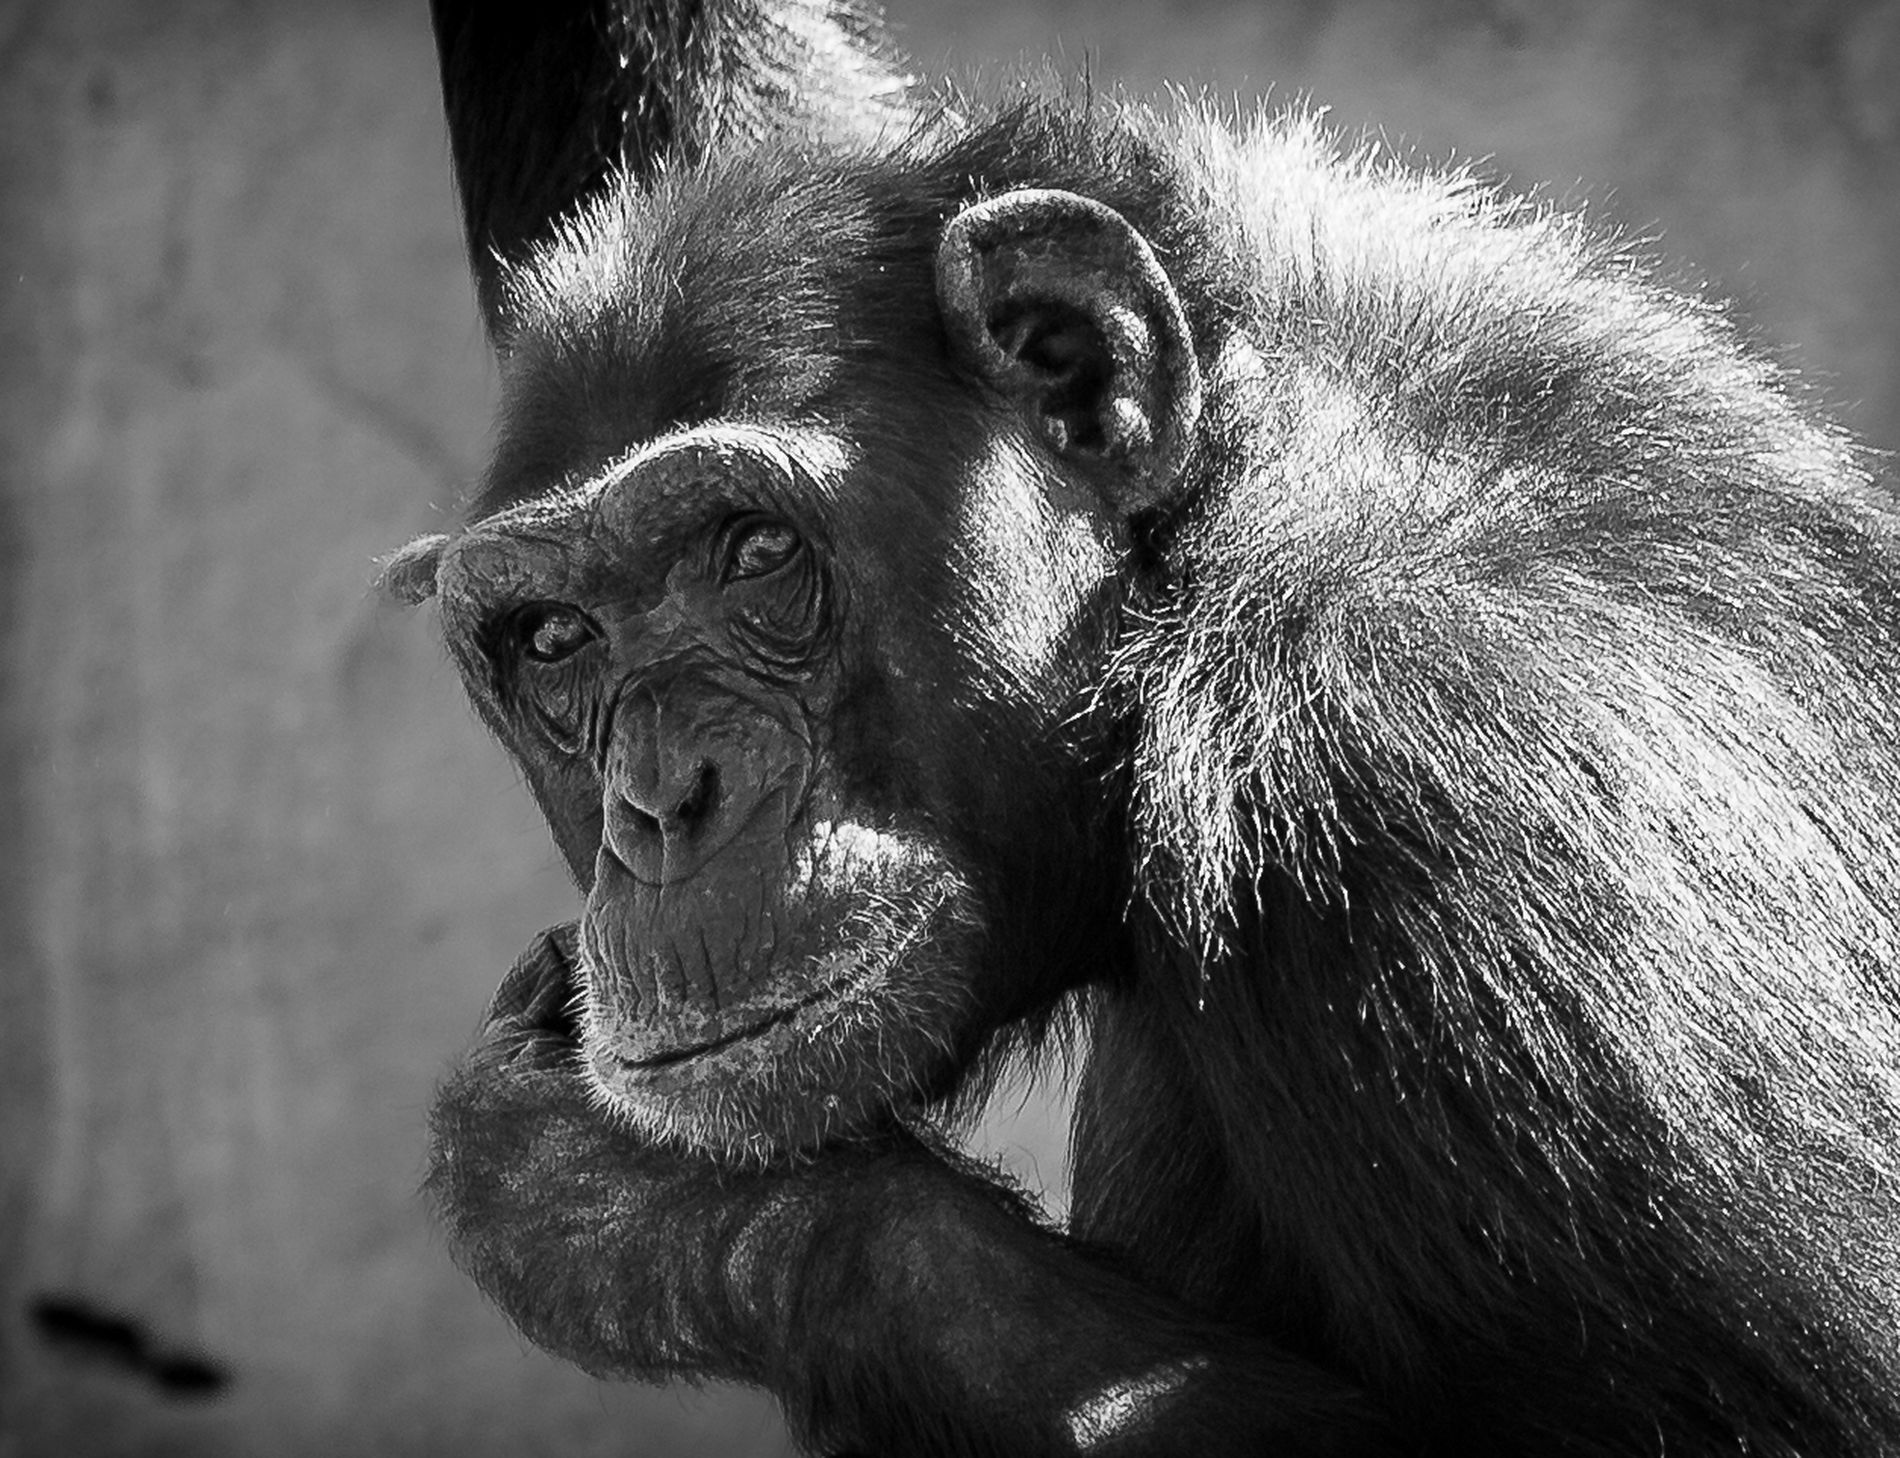
Sad chimpanzee
A black and white photograph of a chimpanzee gazes sadly. The image emphasizes his dark gray fur and facial wrinkles. The background is slightly blurred to draw focus to the chimpanzee.
An extreme close-up from a slightly tilted frontal angle shows a black and white photo of a chimpanzee's face and highlights its sad expression. The natural sunlight highlights the chimpanzee's soft fur. The dark background focuses on the chimpanzee as the focus of the image. The scene creates an atmosphere of sadness and sympathy.
Labels: Animal, Ape, Mammal, Wildlife, Monkey, Gorilla, chimpanzee
Camera: Canon Canon EOS 5D Mark III
Lens: EF70-200mm f/4L IS USM
Aperture: F4
Exposure: 1/160 sec
ISO: 100
Focal length: 200.0 mm